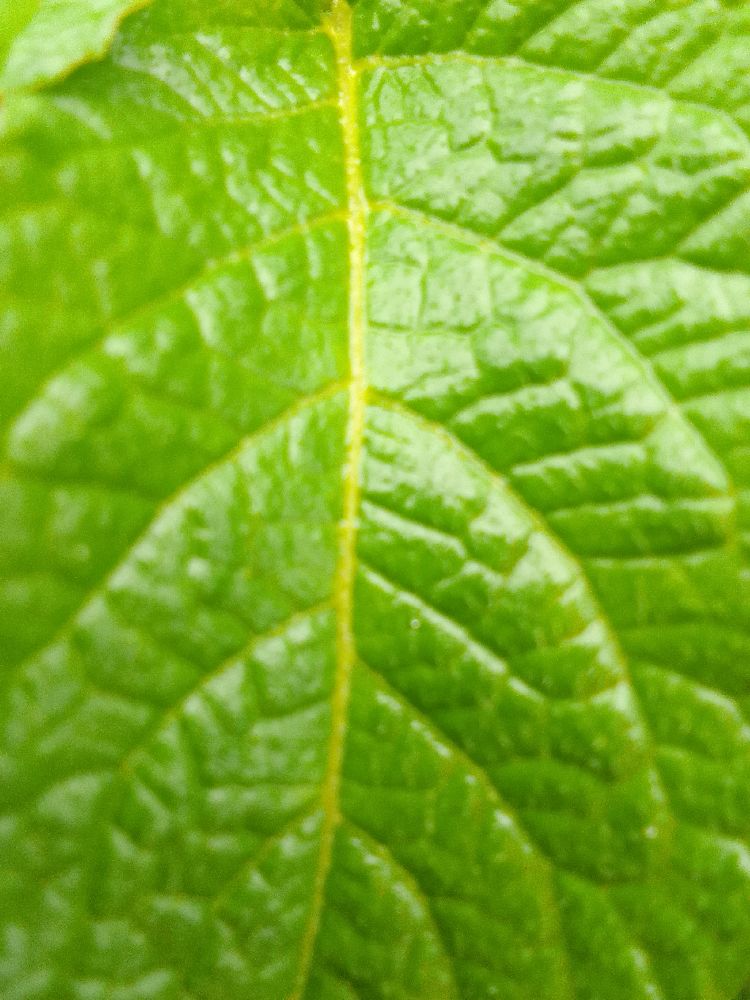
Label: Healthy